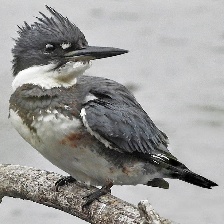
Species: BELTED KINGFISHER
Scientific name: MEGACERYLE ALCYON